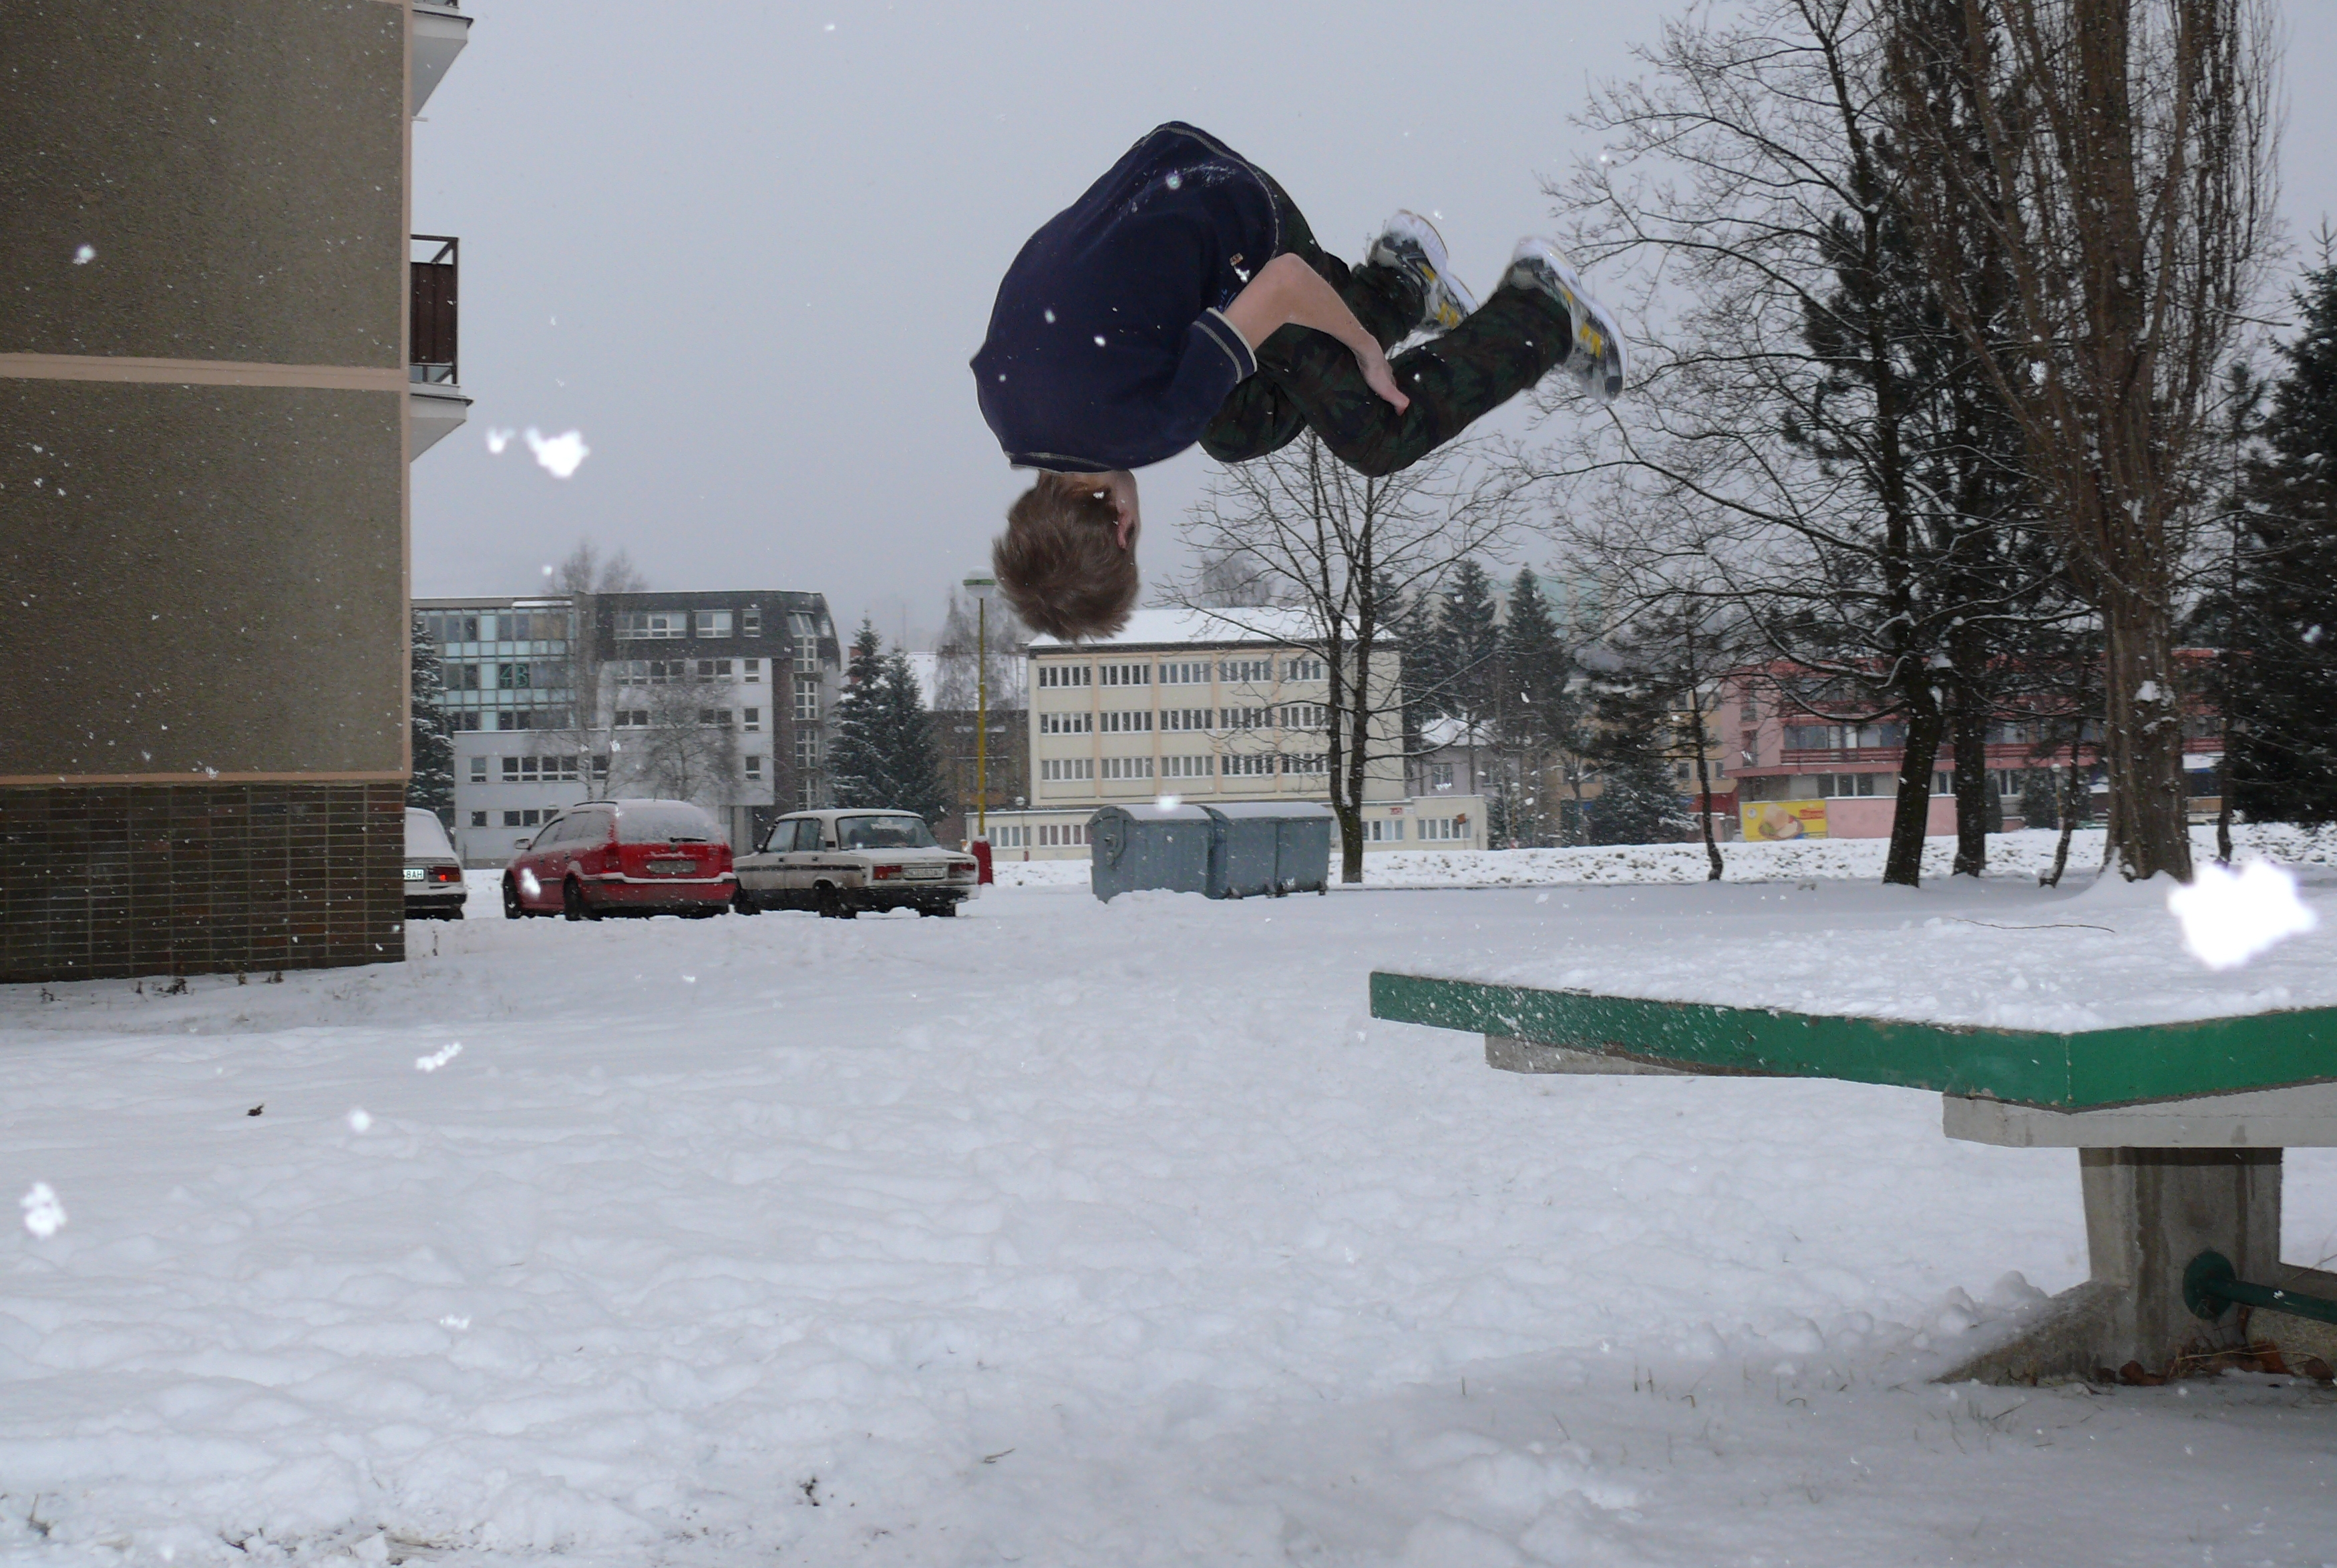
boy, jumping, snow, shirts, winter, cold, snowy, ice wind, frost, town, europe, freezing, Skateboard deck, skateboarder, kickflip, precipitation, street sports, boardsport, street stunts, snowboard, skateboarding, stunt, individual sports, parking, extreme sport, ice, skate shoe, winter storm, skateboard, Skateboarding Equipment, hoodie